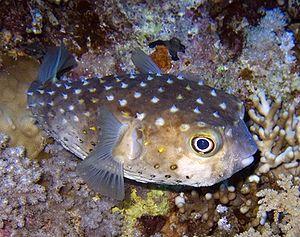
Cyclichthys est un genre de poissons de l'ordre des Tetraodontiformes, appartenant à la famille des poissons porc-épic.
La famille des Diodontidae regroupe des espèces de poissons ayant la capacité de gonfler. Une autre de leurs caractéristiques est d'avoir des piquants, ce qui les distingue des Tetraodontidae qui eux n'en ont pas. Actuellement, une vingtaine d'espèces sont incluses dans cette famille.
Cyclichthys spilostylus est une espèce de poissons tetraodontiformes.